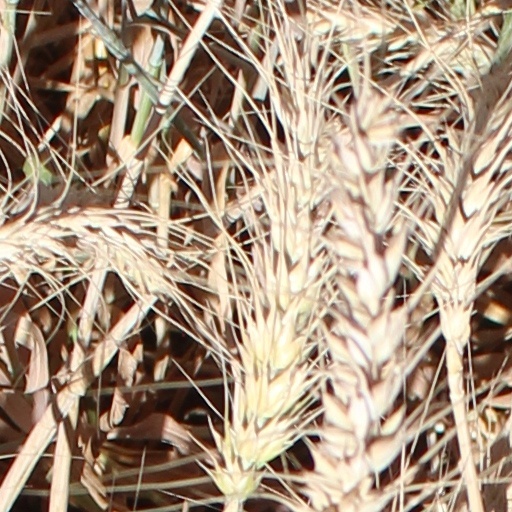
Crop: wheat